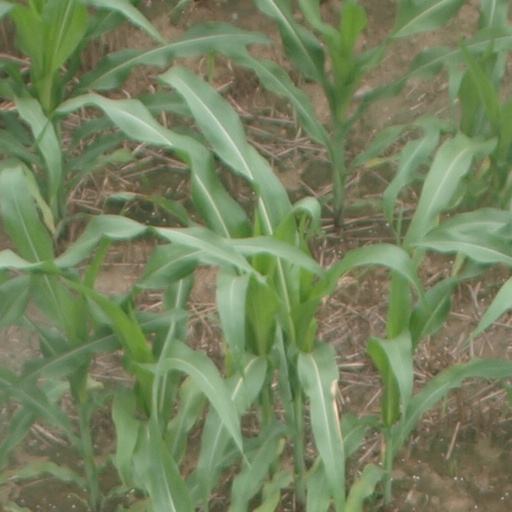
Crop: maize; corn